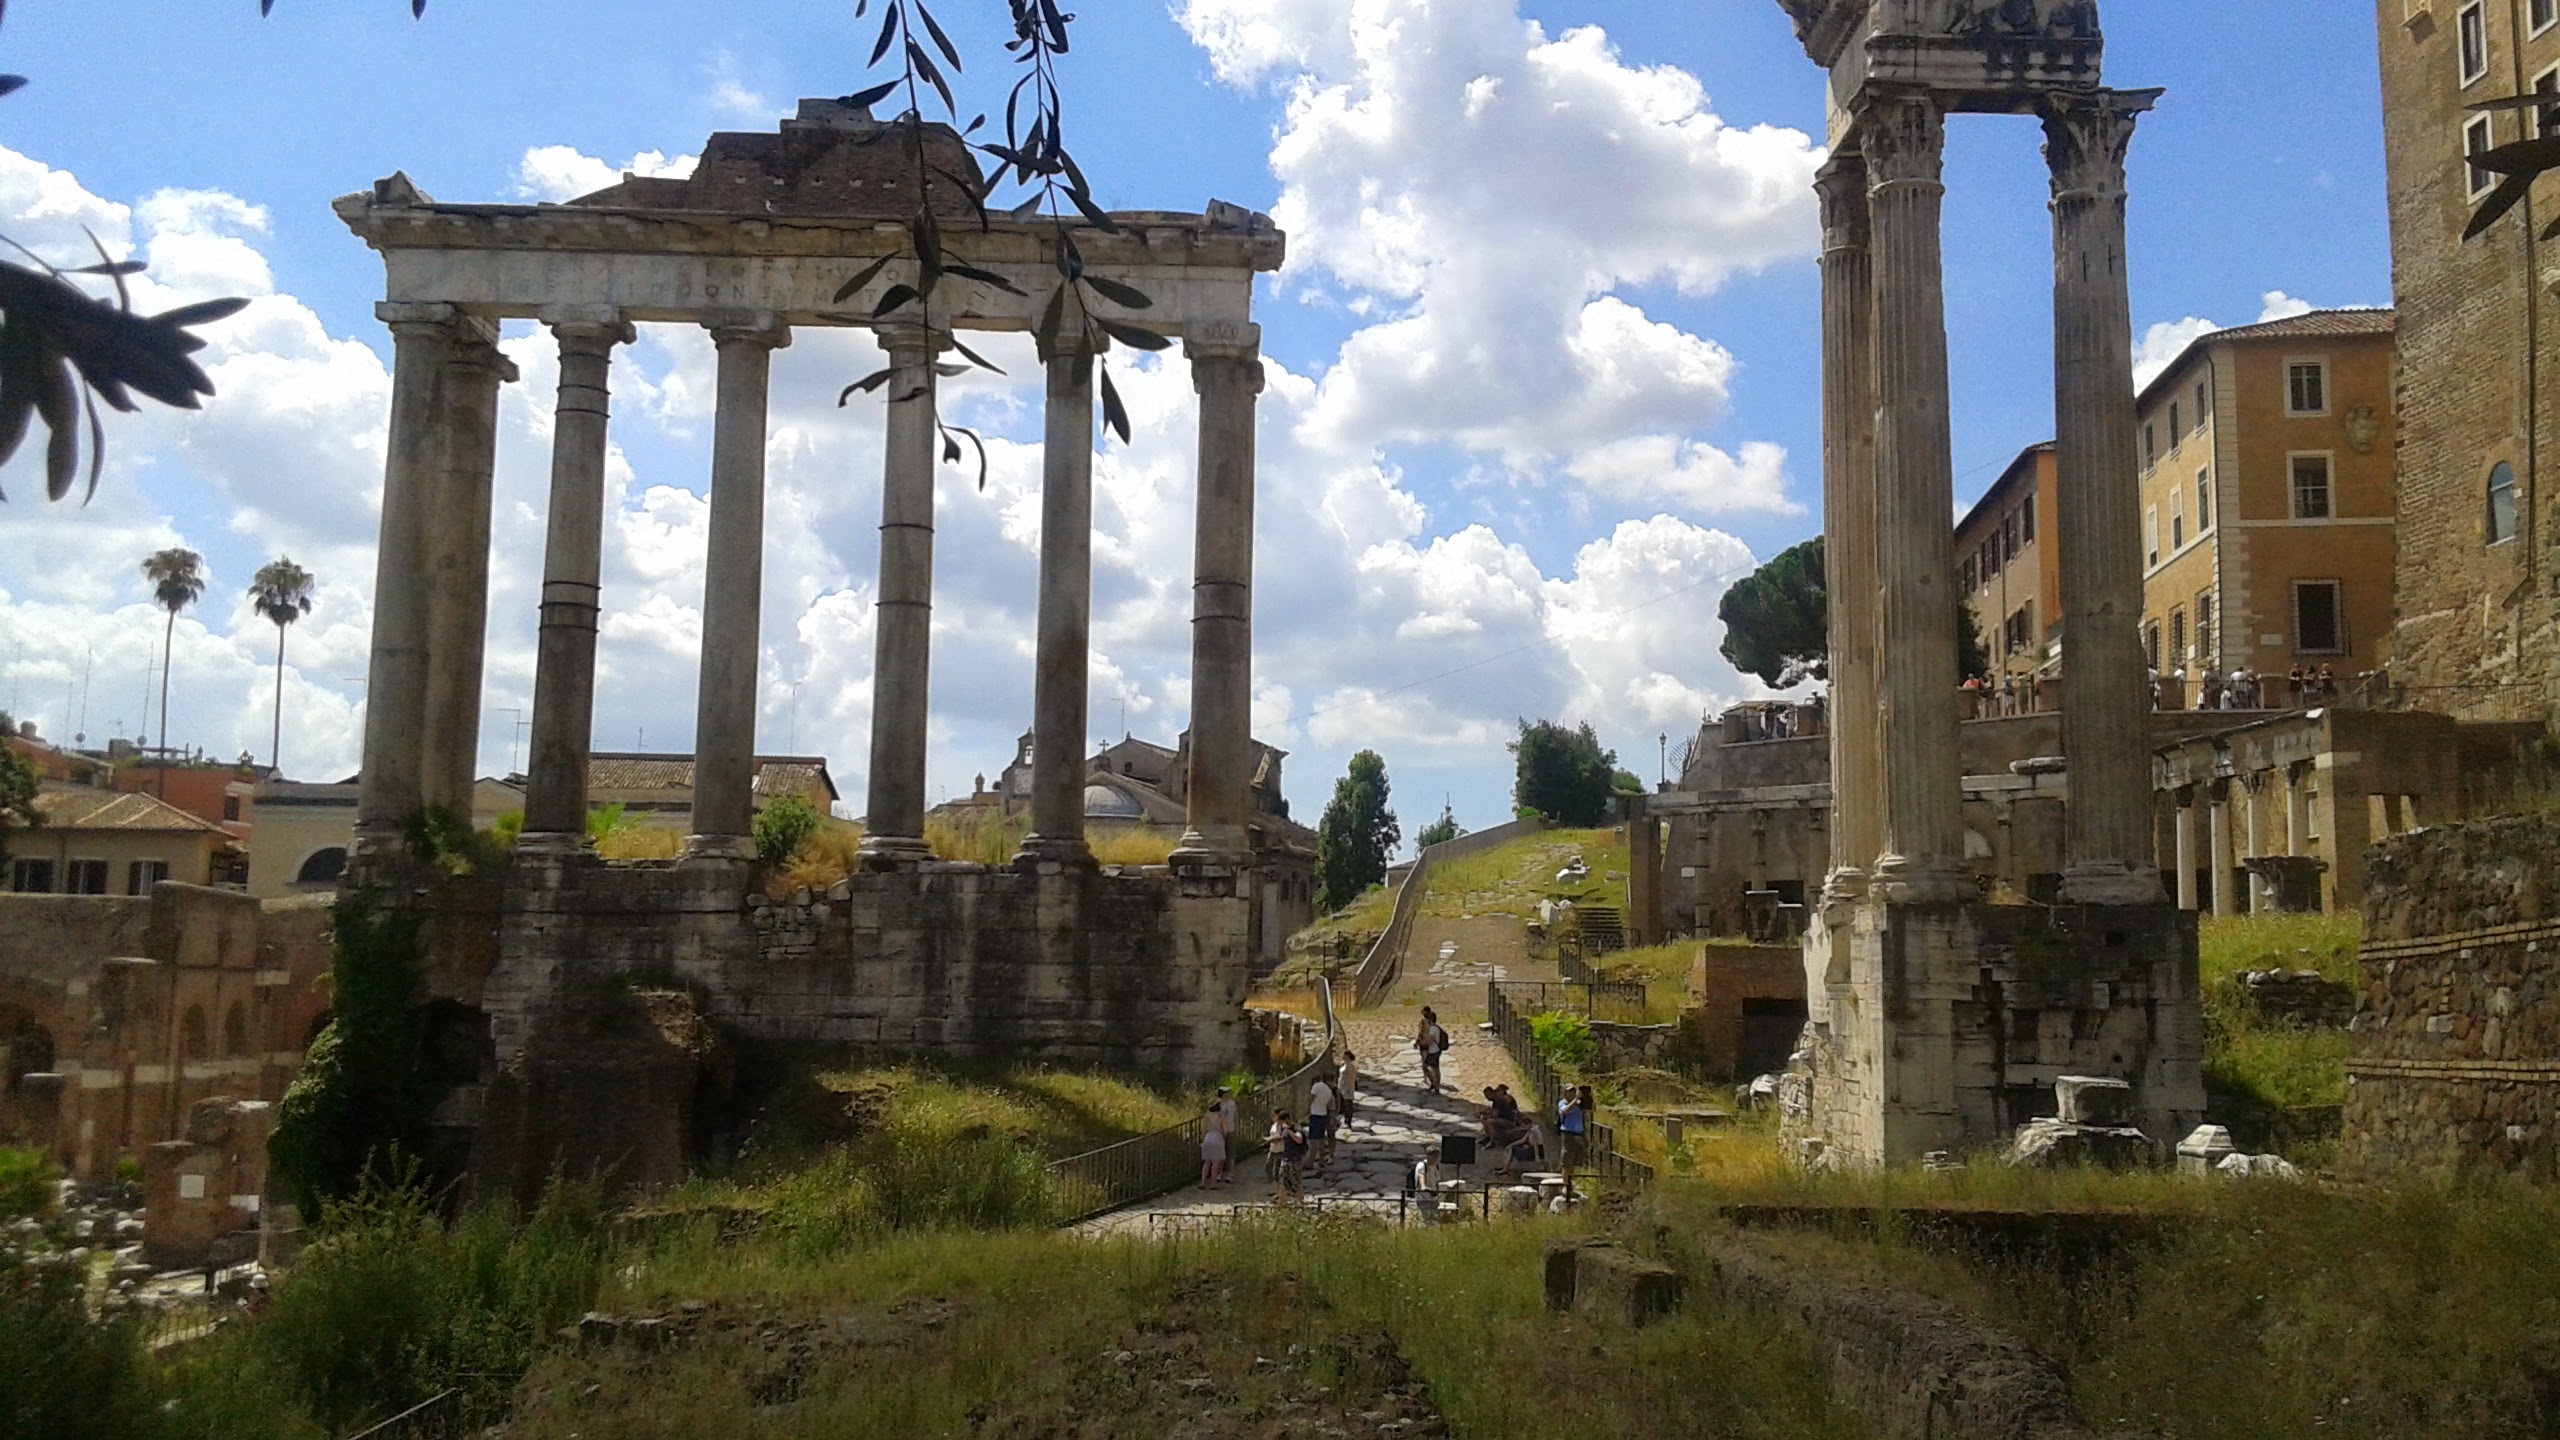
architecture, town, building, old, landmark, italy, tourism, place of worship, rome, temple, ruins, monastery, culture, mythology, ancient rome, unesco world heritage site, historic site, ancient history, ancient roman architecture